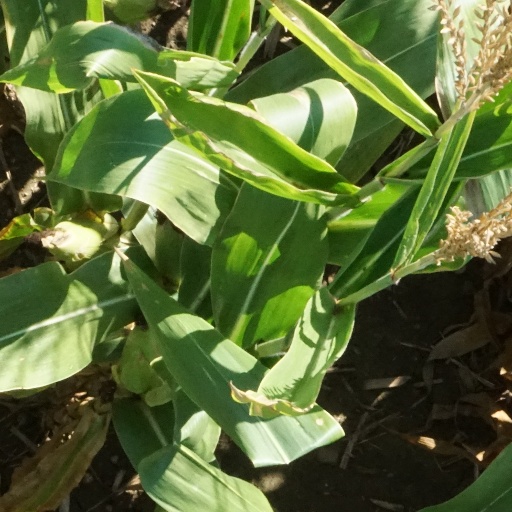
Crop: maize; corn